Ivan Šarić (chess player)

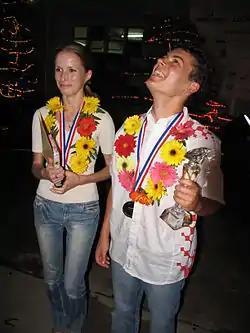
Ivan Šarić and Valentina Golubenko at the World Youth Chess Championship, 2008

In 2007 he became internationally known when he won the Under-18 division at the European Youth Chess Championship in Šibenik, scoring 7 out of 9. The following year he earned the grandmaster title and won the 2008 Under-18 World Youth Chess Championship, scoring 8 points in 11 games for a performance rating of 2623.